An American Affair (1997 film)

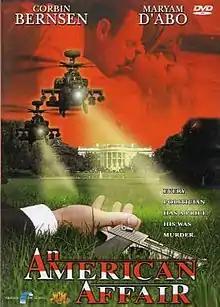
DVD cover

An American Affair is a 1997 Canadian thriller film directed by Sebastian Shah and written by Judd Laurence and Arshad Shah. It stars Corbin Bernsen, Jayne Heitmeyer, Maryam d'Abo and Robert Vaughn.